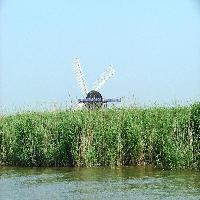
Weather: sun or clear